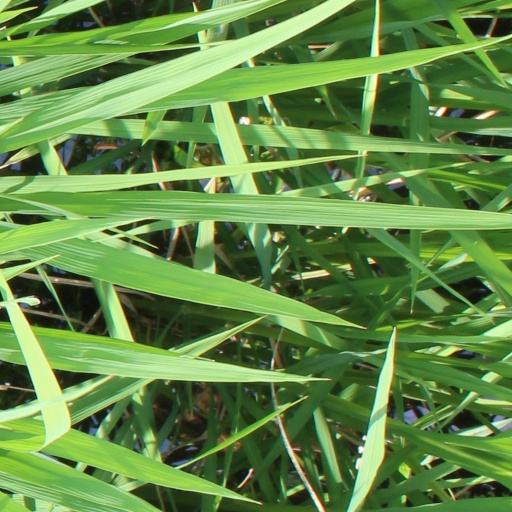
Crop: rice